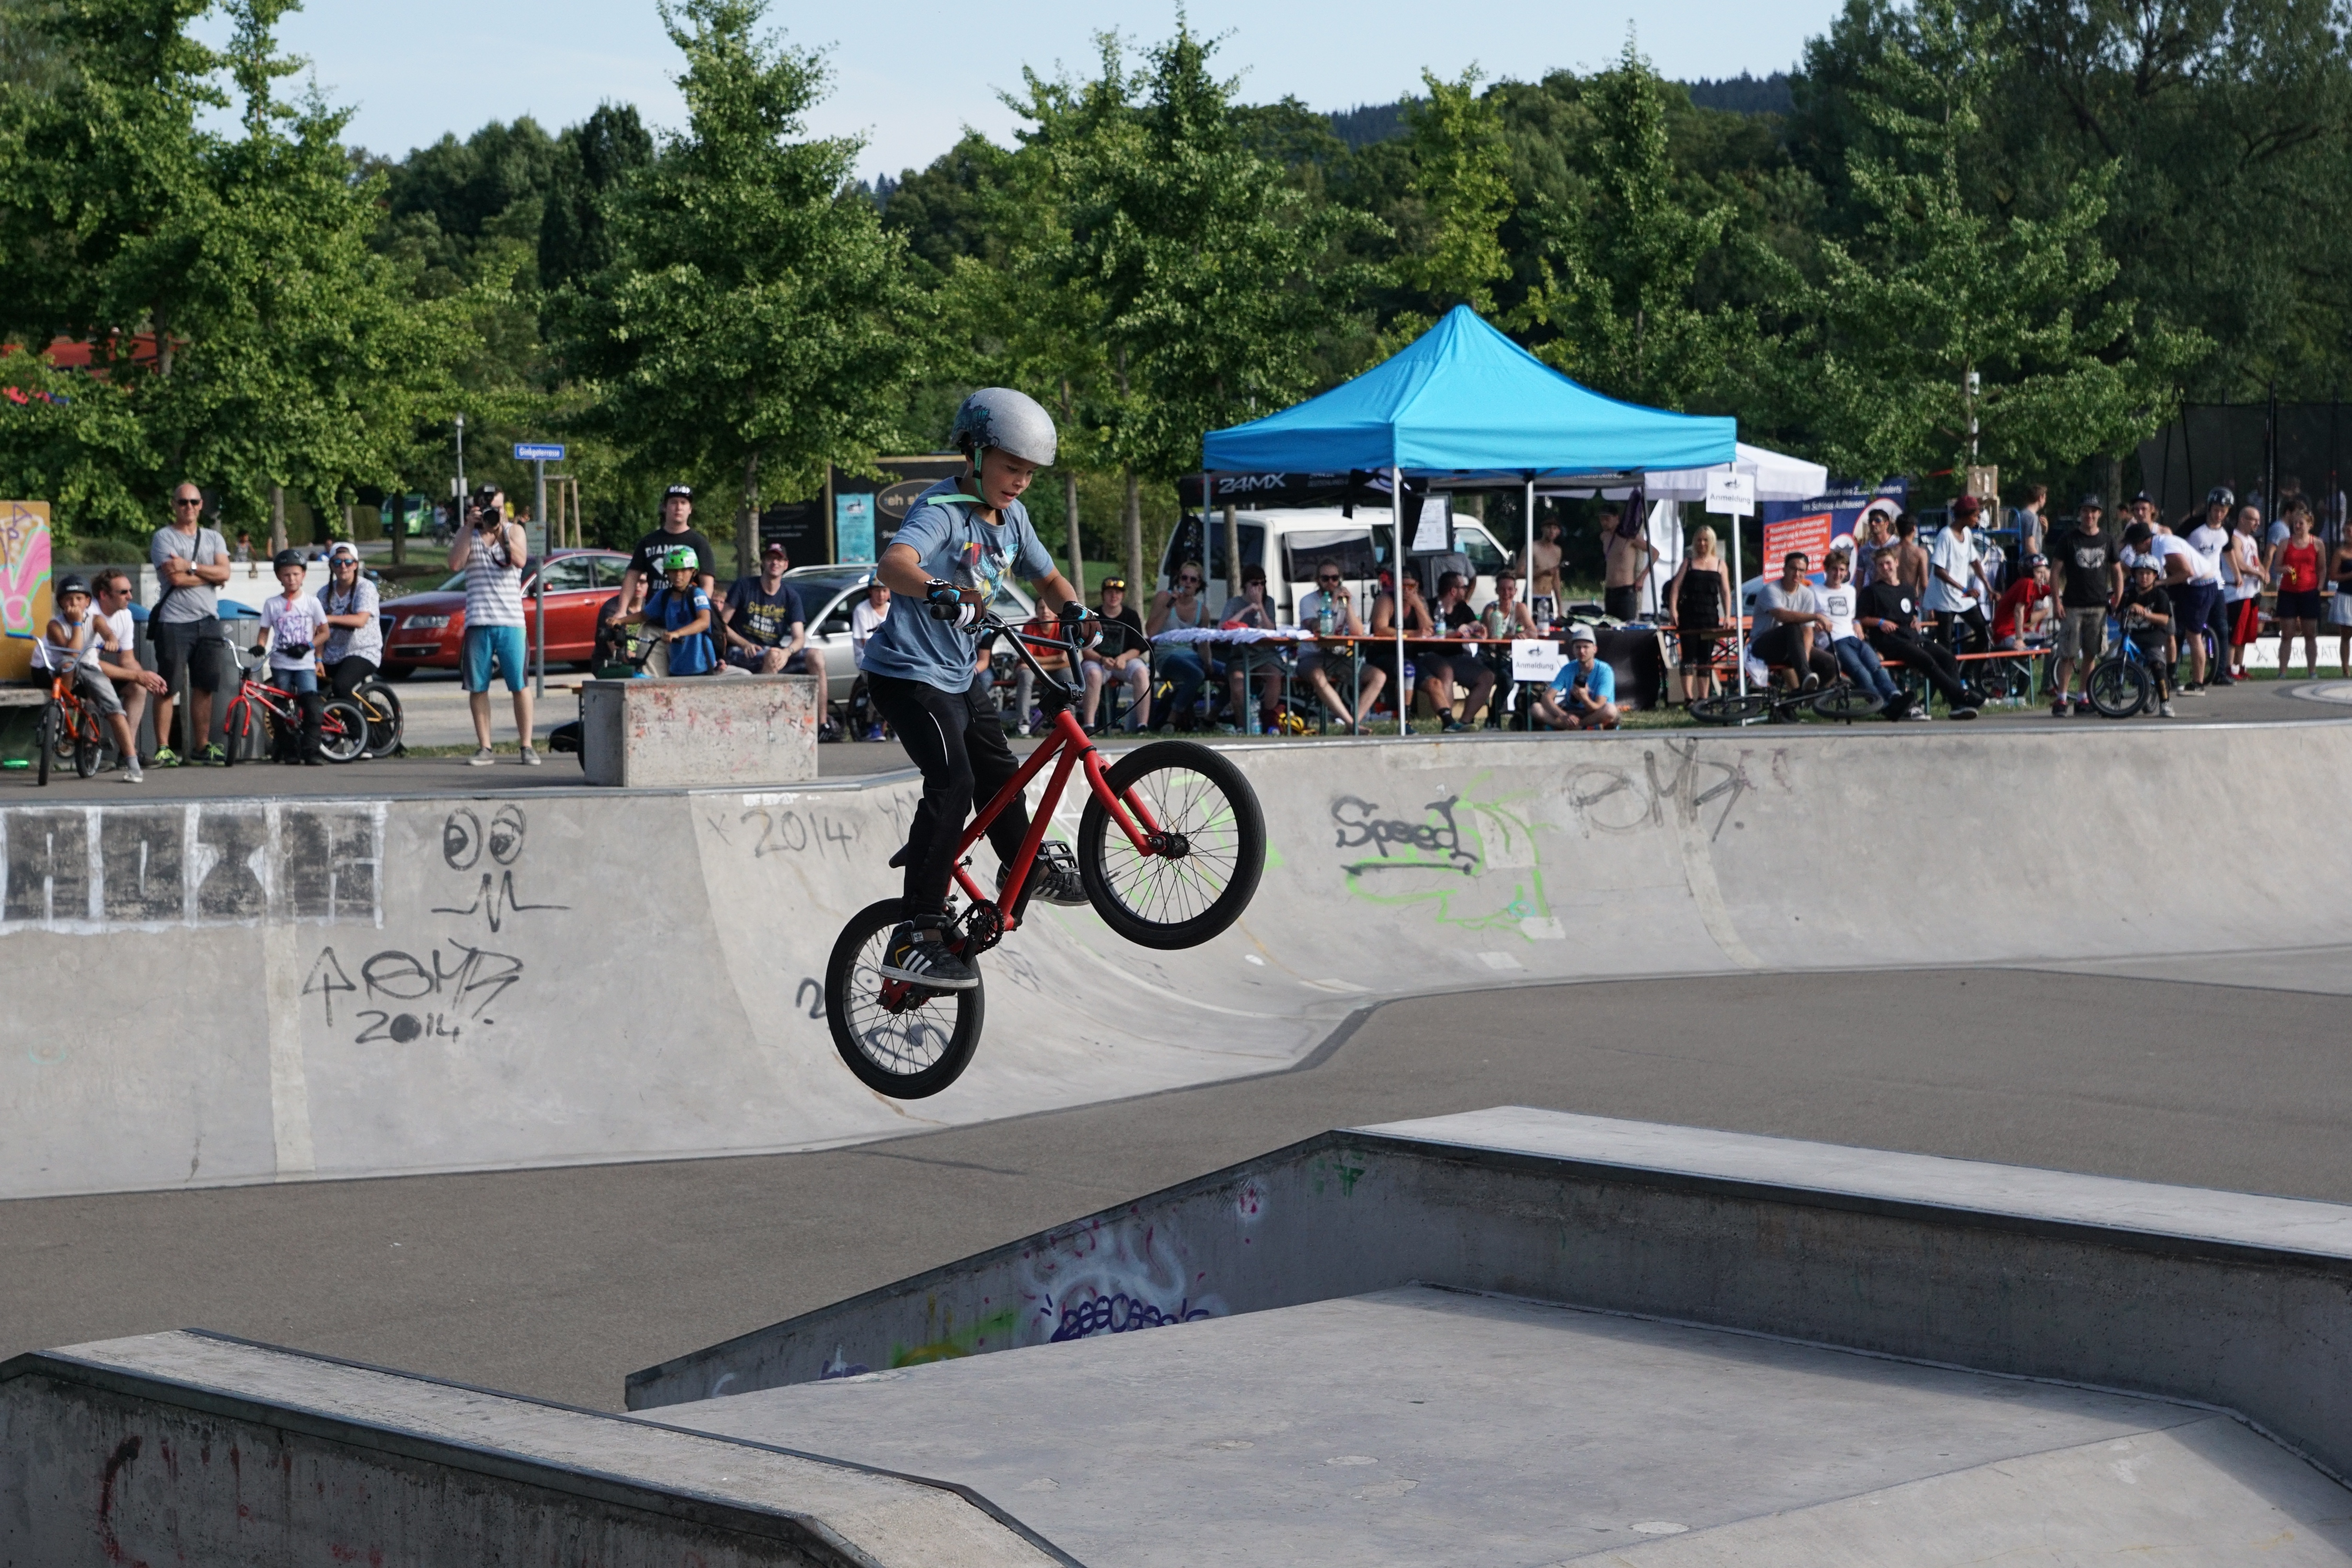
sport, wheel, boy, bike, drive, extreme sport, cycle, bmx, competition, sports, germany, championship, two wheeled vehicle, extremely, tuttlingen, cycle sport, bicycle motocross, bmx bike, freestyle bmx, stunt performer, bmx racing